Describe the emotion expressed in this image:  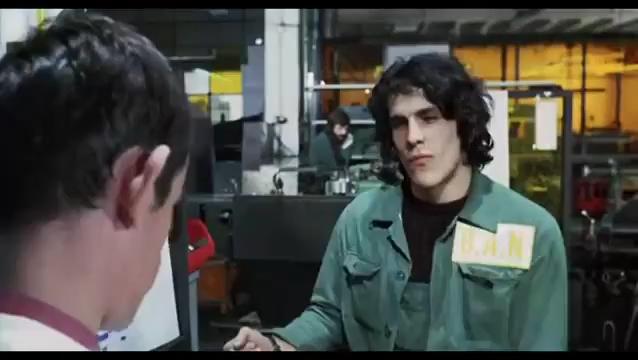
This person displays Suffering, valence and arousal with low intensity.